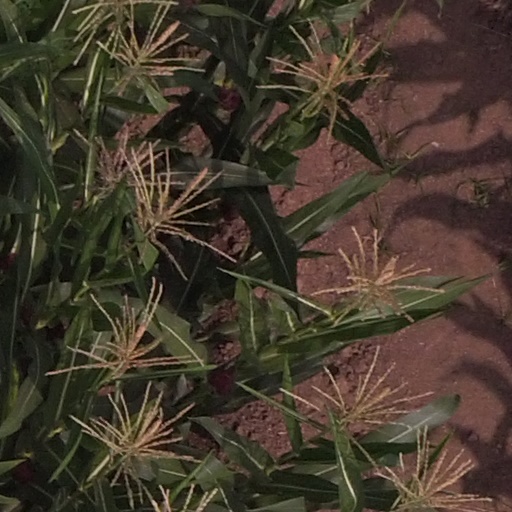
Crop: maize; corn